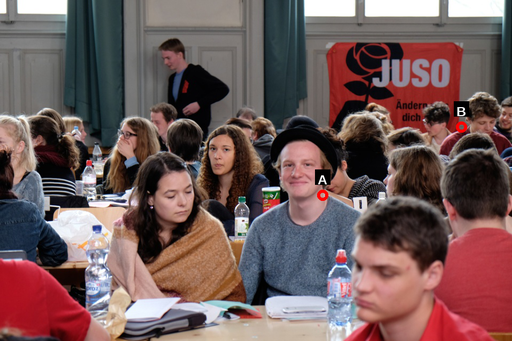
Question: Two points are circled on the image, labeled by A and B beside each circle. Which point is closer to the camera?
Select from the following choices.
(A) A is closer
(B) B is closer
Answer: A